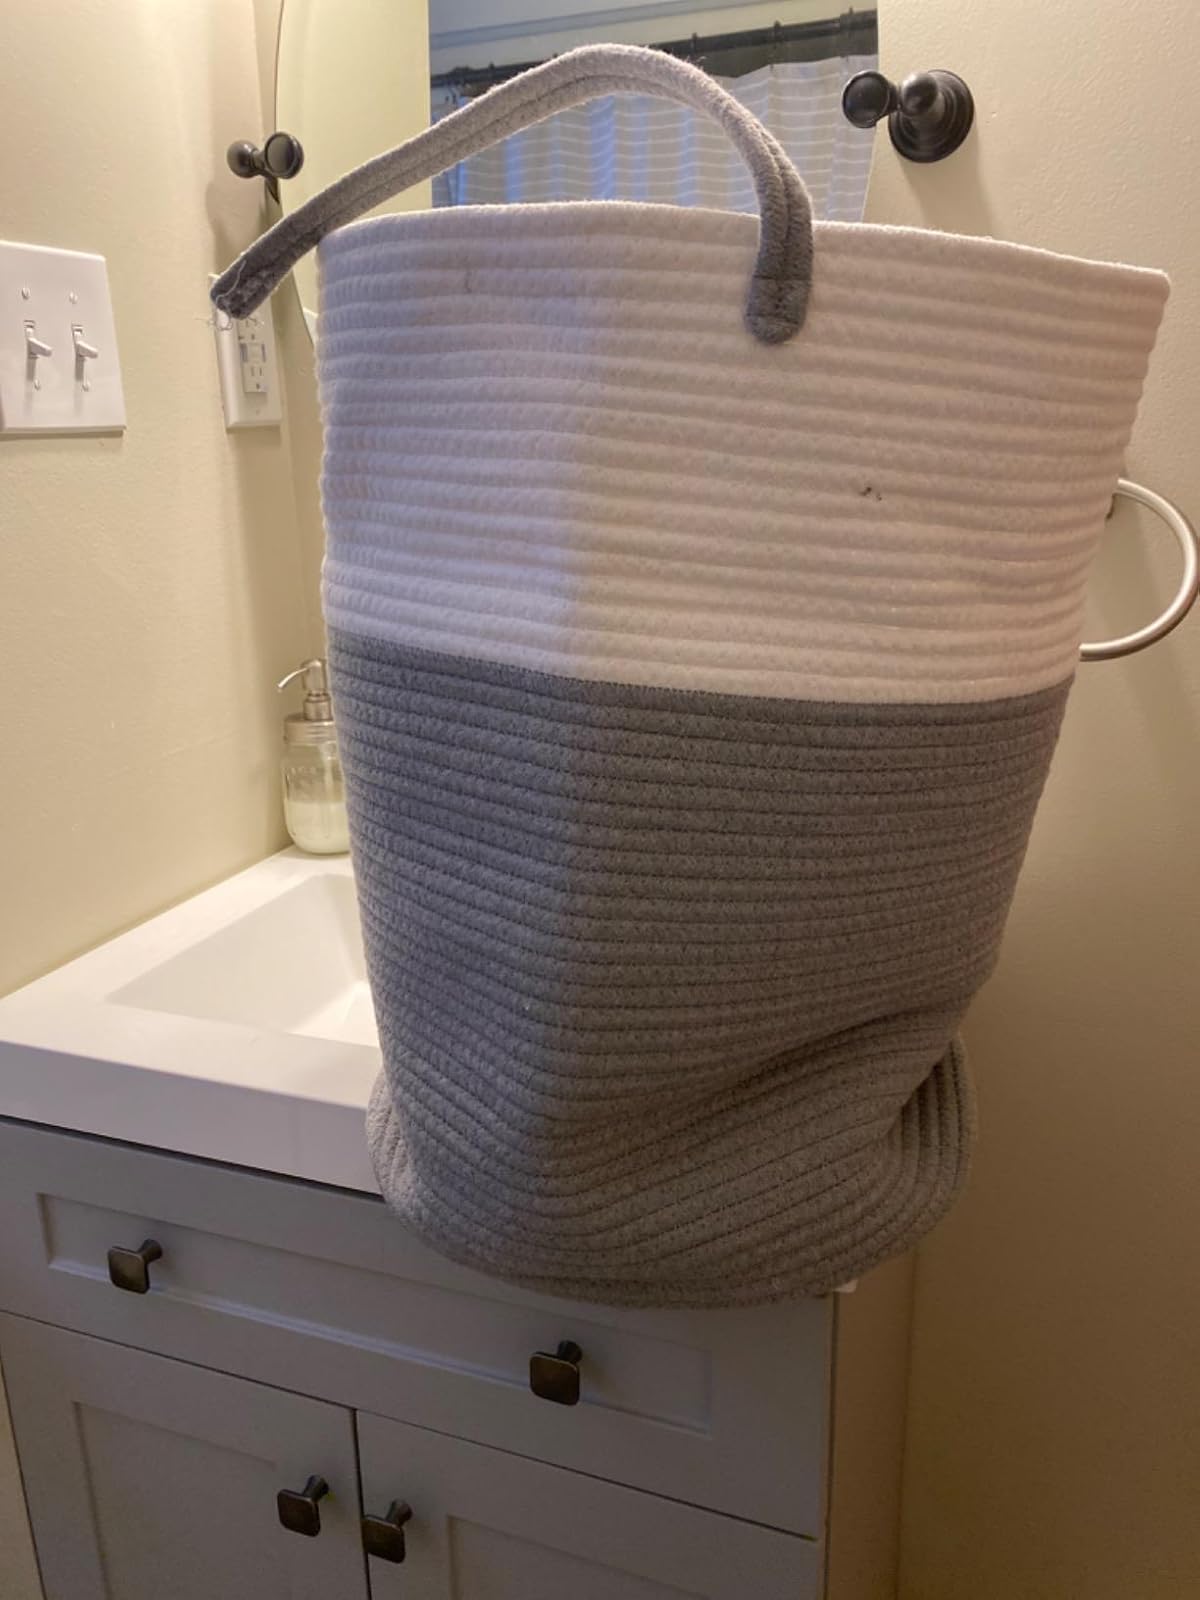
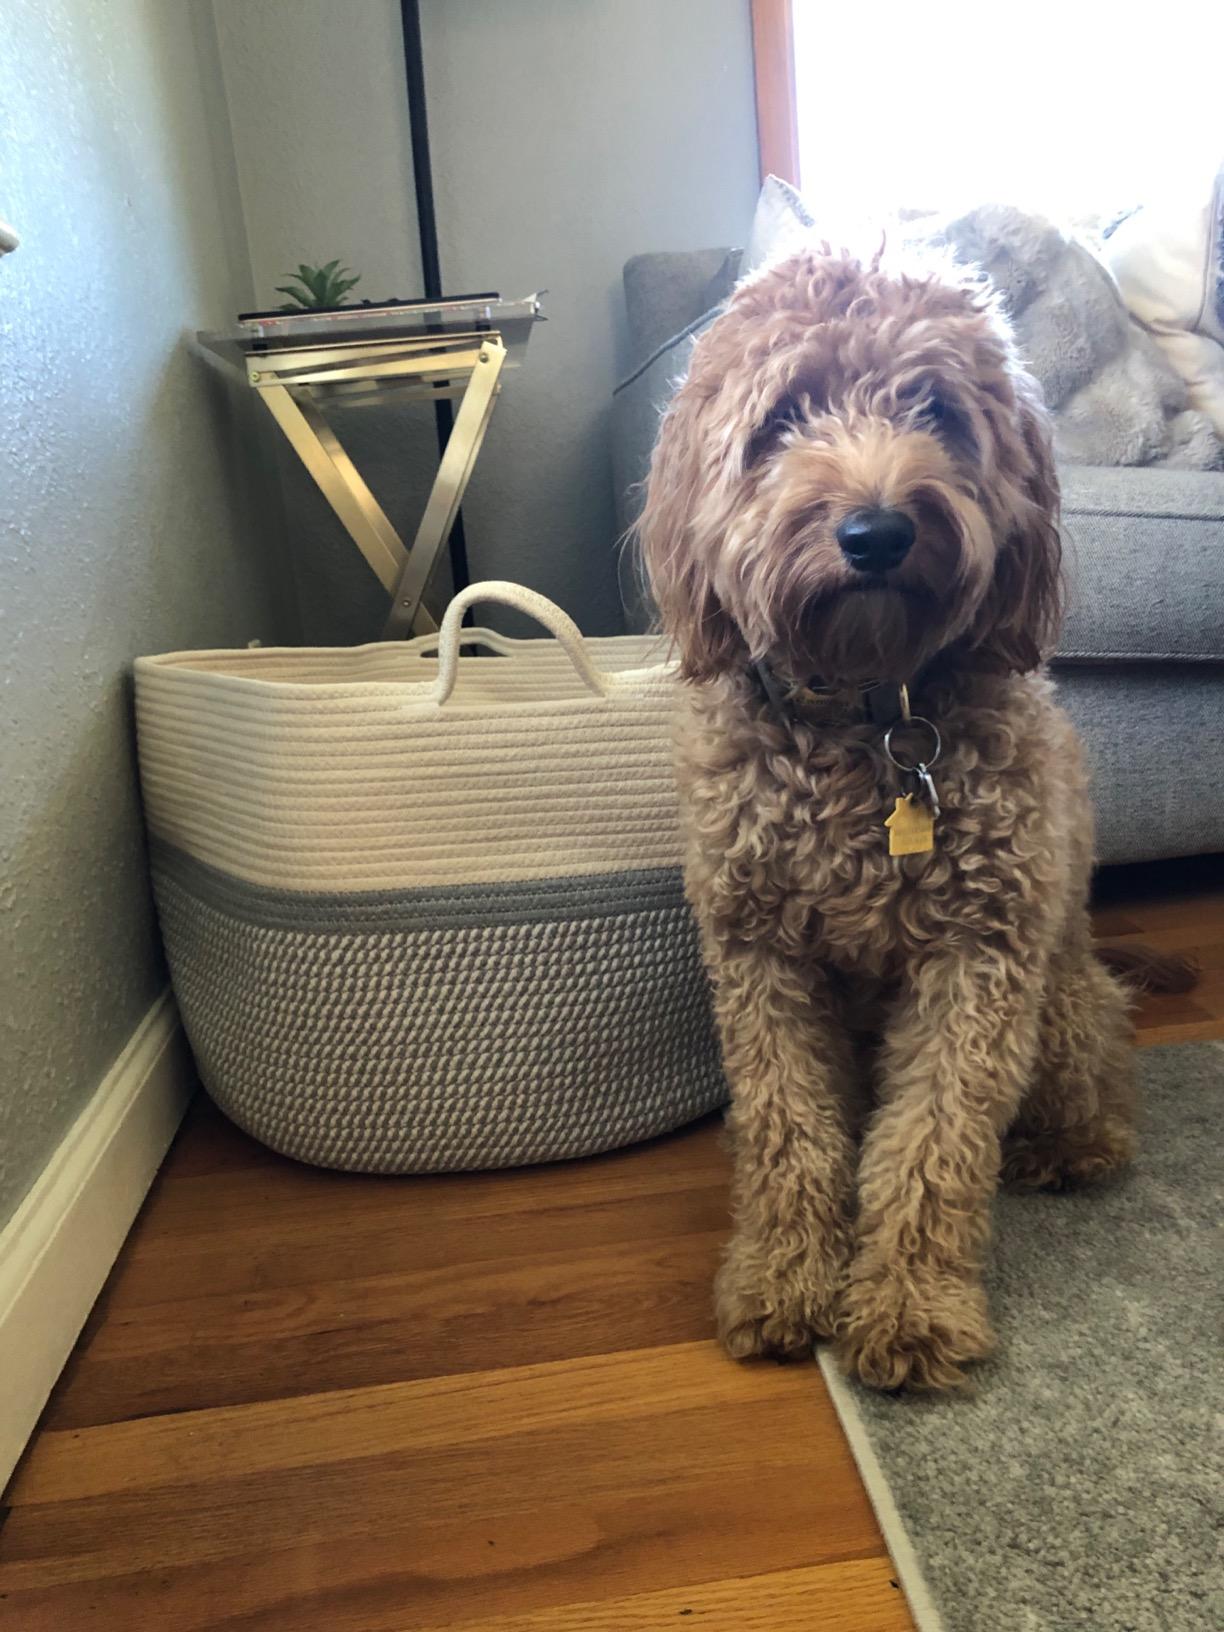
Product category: items_hamper
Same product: no